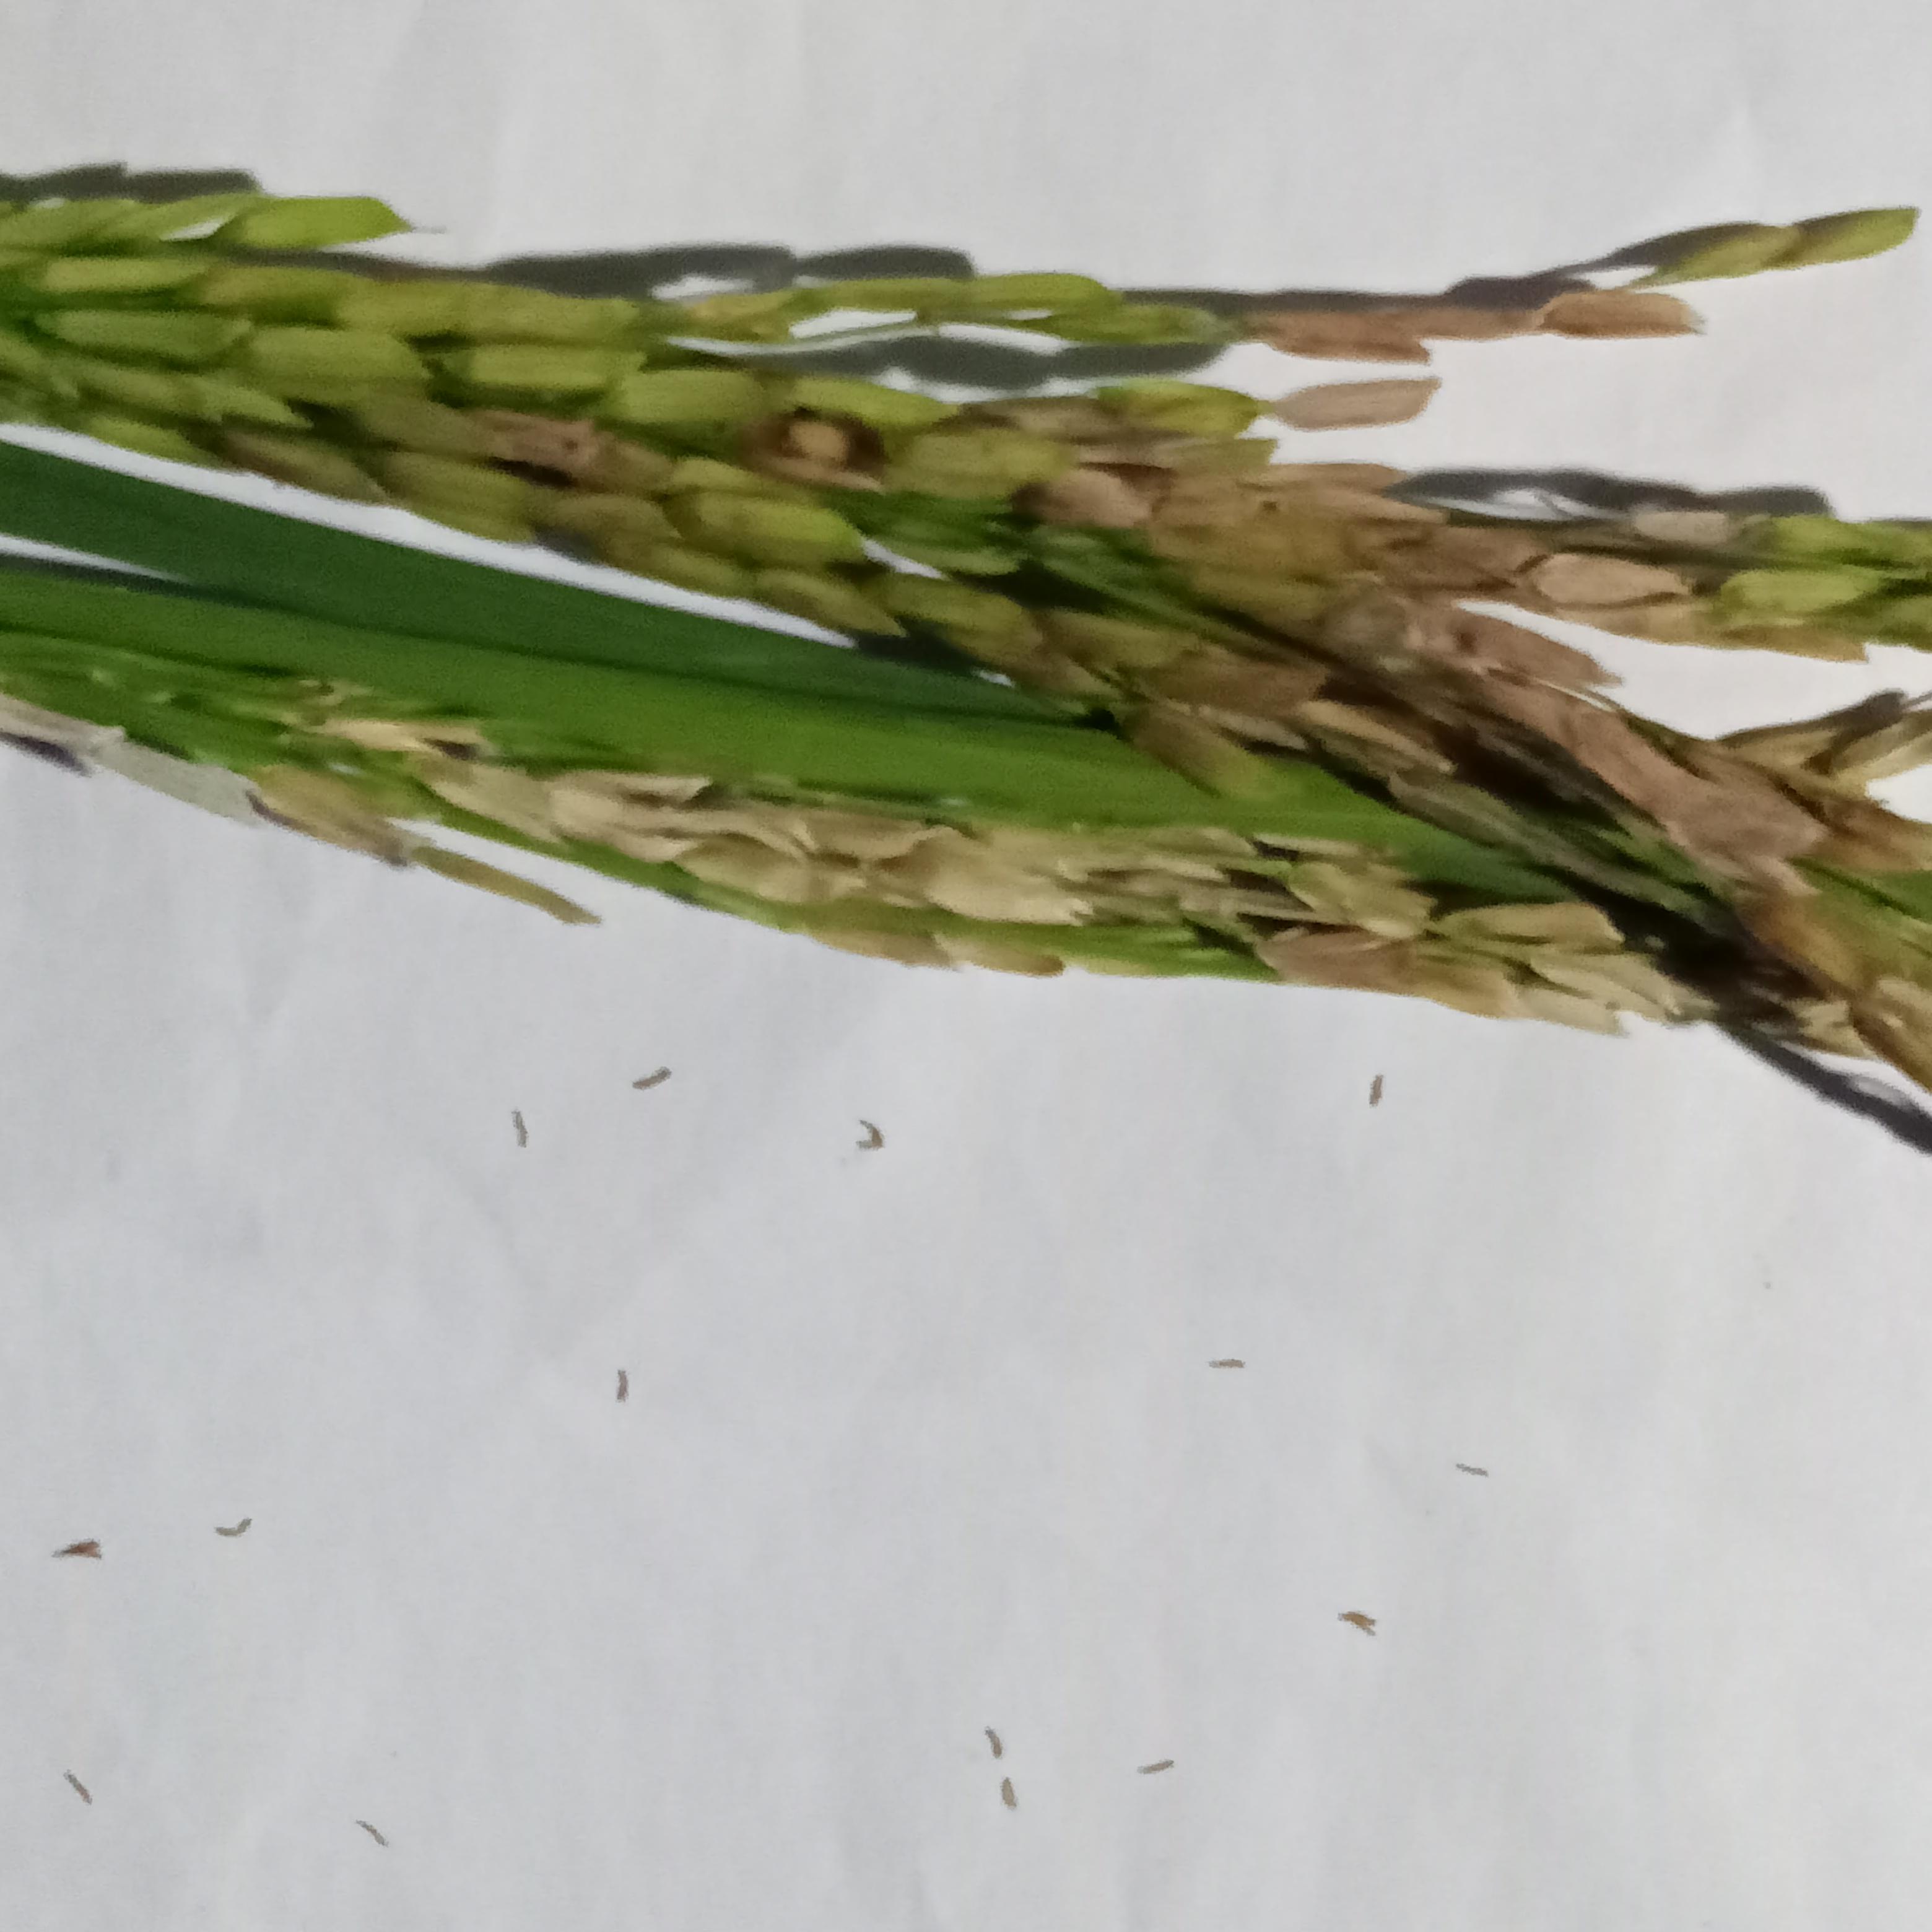
Label: Rice___Neck_Blast